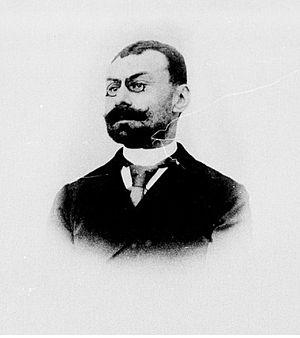
Victor Émile Marie Joseph Collin de Plancy est un diplomate français et collectionneur d'art. Premier représentant officiel de la France en Corée, il contribua à faire connaître les créations artistiques de ce pays en France par des dons aux musées français, notamment le Musée Guimet. Une partie importante de sa riche collection personnelle d'ouvrages coréens est conservée à la Bibliothèque nationale de France.